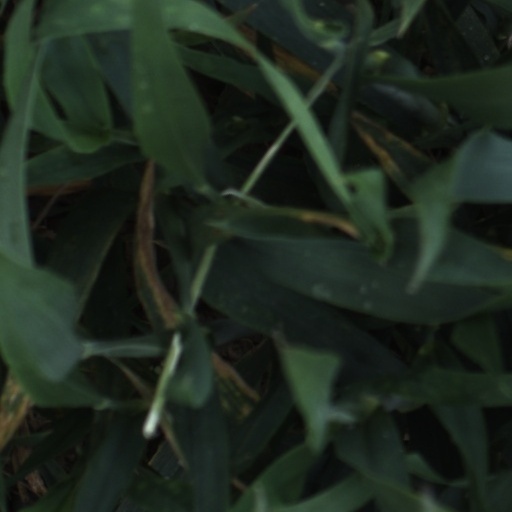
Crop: wheat